Coagulation

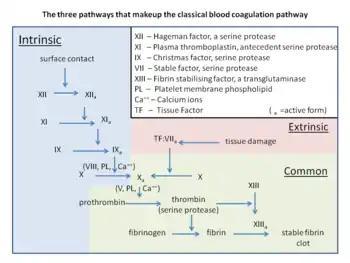
The classical blood coagulation pathway

The coagulation cascade of secondary hemostasis has two initial pathways which lead to "fibrin" formation. These are the "contact activation pathway" (also known as the intrinsic pathway), and the "tissue factor pathway" (also known as the extrinsic pathway), which both lead to the same fundamental reactions that produce fibrin. It was previously thought that the two pathways of coagulation cascade were of equal importance, but it is now known that the primary pathway for the initiation of blood coagulation is the "tissue factor" (extrinsic) pathway. The pathways are a series of reactions, in which a zymogen (inactive enzyme precursor) of a serine protease and its glycoprotein co-factor are activated to become active components that then catalyze the next reaction in the cascade, ultimately resulting in cross-linked fibrin. Coagulation factors are generally indicated by Roman numerals, with a lowercase "a" appended to indicate an active form.